Regina Blandón

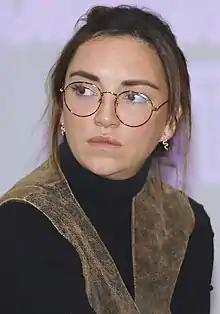
Blandón in 2020

Regina Blandón (born July 25, 1990) is a Mexican actress. She is known for her role as Bibi P. Luche in the sitcom, "La familia P. Luche". Blandón is the daughter of actor Roberto Blandón.